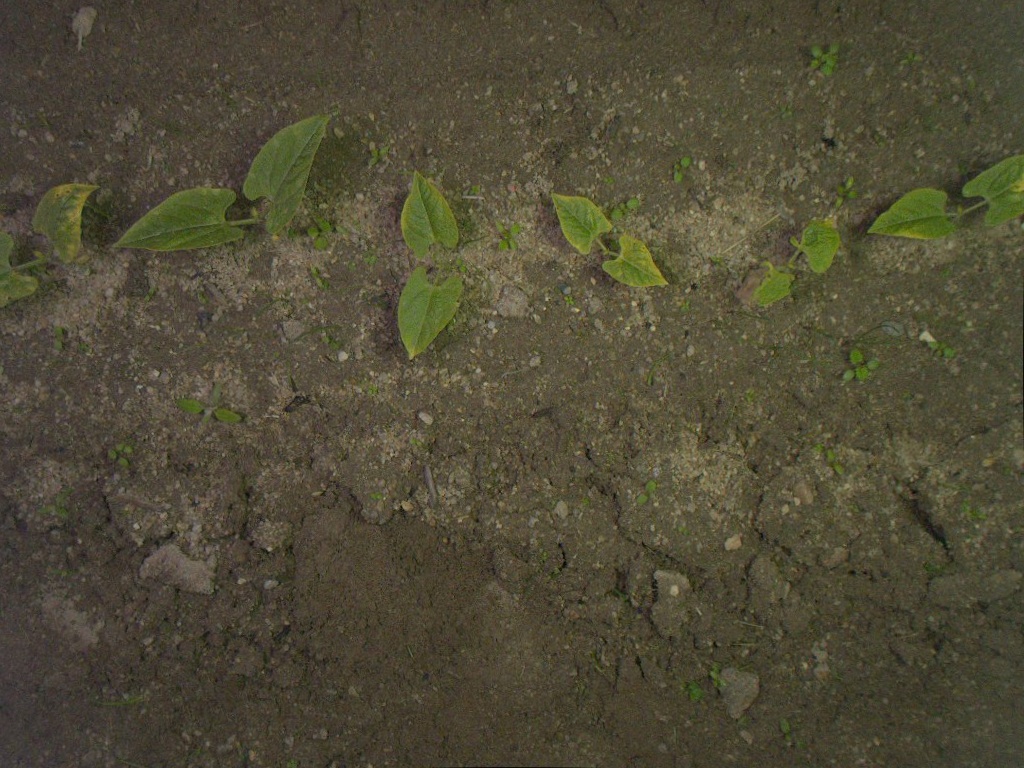
Crop: bean
Objects: stem_bean, stem_bean, stem_bean, stem_bean, stem_bean, stem_bean, bean, bean, bean, bean, bean, bean